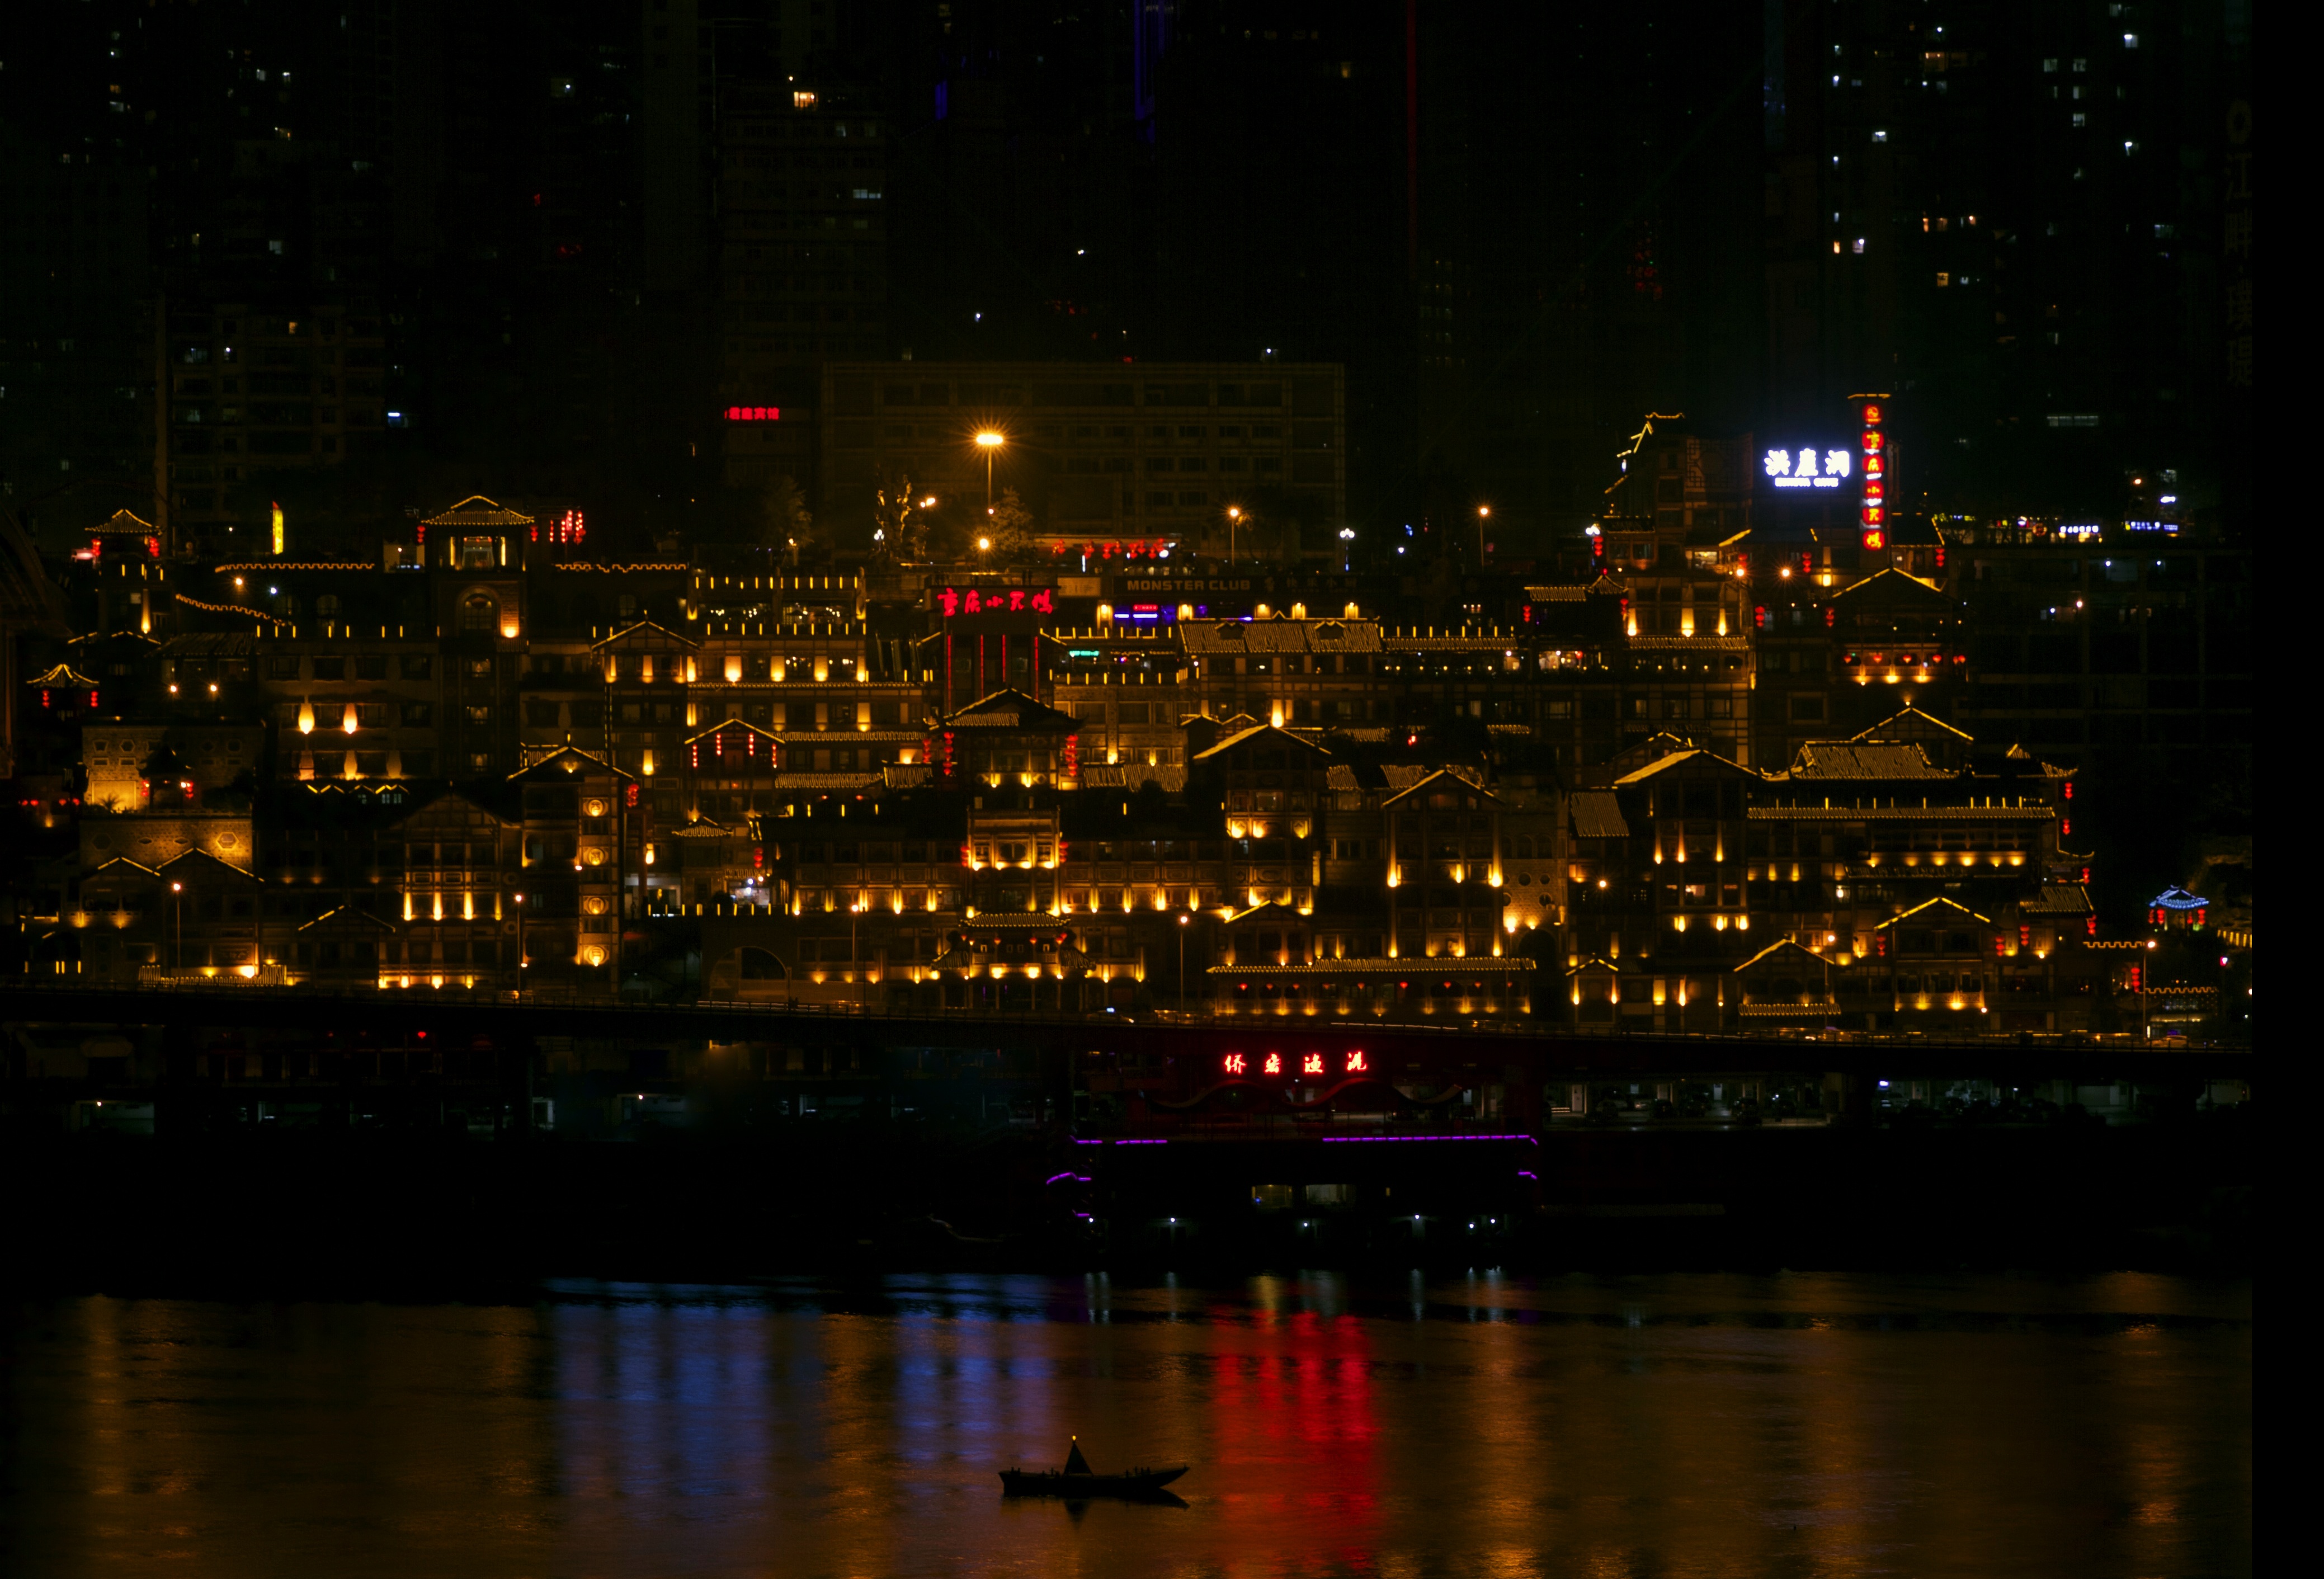
light, skyline, night, city, cityscape, dusk, evening, reflection, darkness, night view, metropolis, chongqing, hongya cave